Patriarch Matthew of Alexandria

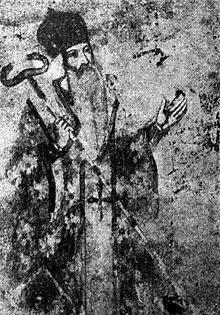
Patriarch Matthew of Alexandria.

Matthew Psaltis served as Greek Orthodox Patriarch of Alexandria between 1746 and 1766. He was born in the Greek island of Andros.